Charles Dickens

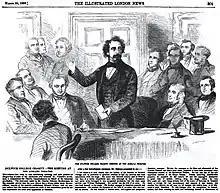
Dickens presiding over a charity meeting to discuss the future of the College of God's Gift; from "The Illustrated London News", March 1856

He described his impressions in a travelogue, "American Notes for General Circulation". In it Dickens includes a powerful condemnation of slavery which he had attacked as early as "The Pickwick Papers", correlating the emancipation of the poor in England with the abolition of slavery abroad citing newspaper accounts of runaway slaves disfigured by their masters. In spite of the abolitionist sentiments gleaned from his trip to America, some modern commentators have pointed out inconsistencies in Dickens's views on racial inequality. For instance, he has been criticised for his subsequent acquiescence in Governor Edward John Eyre's harsh crackdown during the 1860s Morant Bay rebellion in Jamaica and his failure to join other British progressives in condemning it. From Richmond, Virginia, Dickens returned to Washington, D.C., and started a trek westwards, with brief pauses in Cincinnati and Louisville, Kentucky, to St. Louis. While there he expressed a desire to see an American prairie before returning east. A group of 13 men then set out with Dickens to visit Looking Glass Prairie, a trip 30 miles into Illinois.